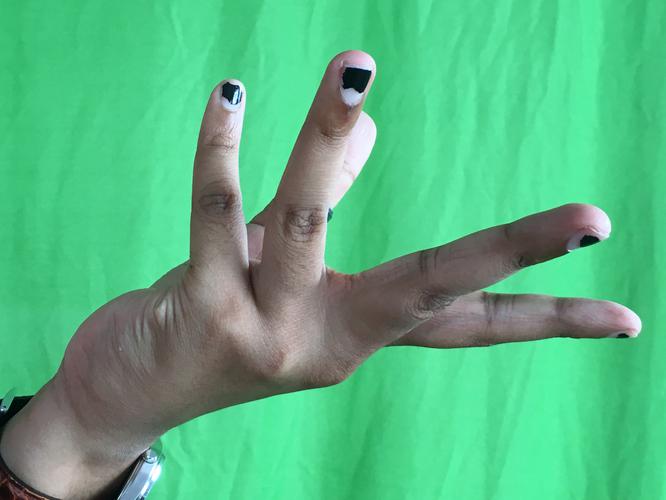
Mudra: Alapadmam
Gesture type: single_hand